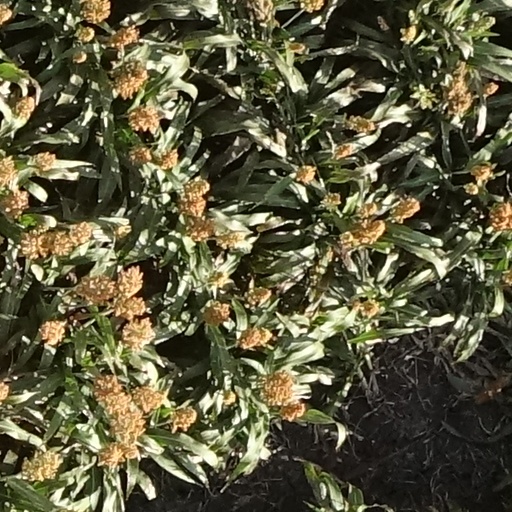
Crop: sorghum